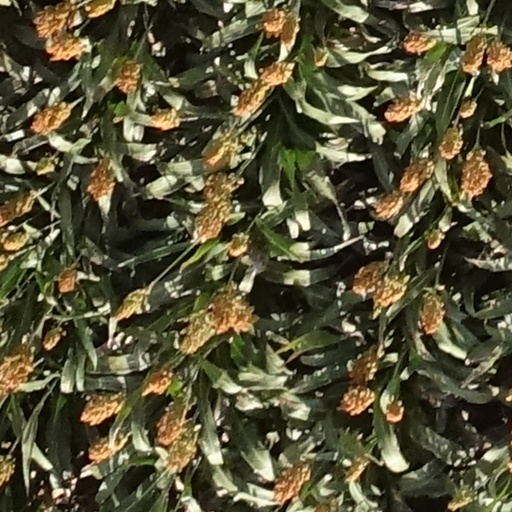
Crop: sorghum